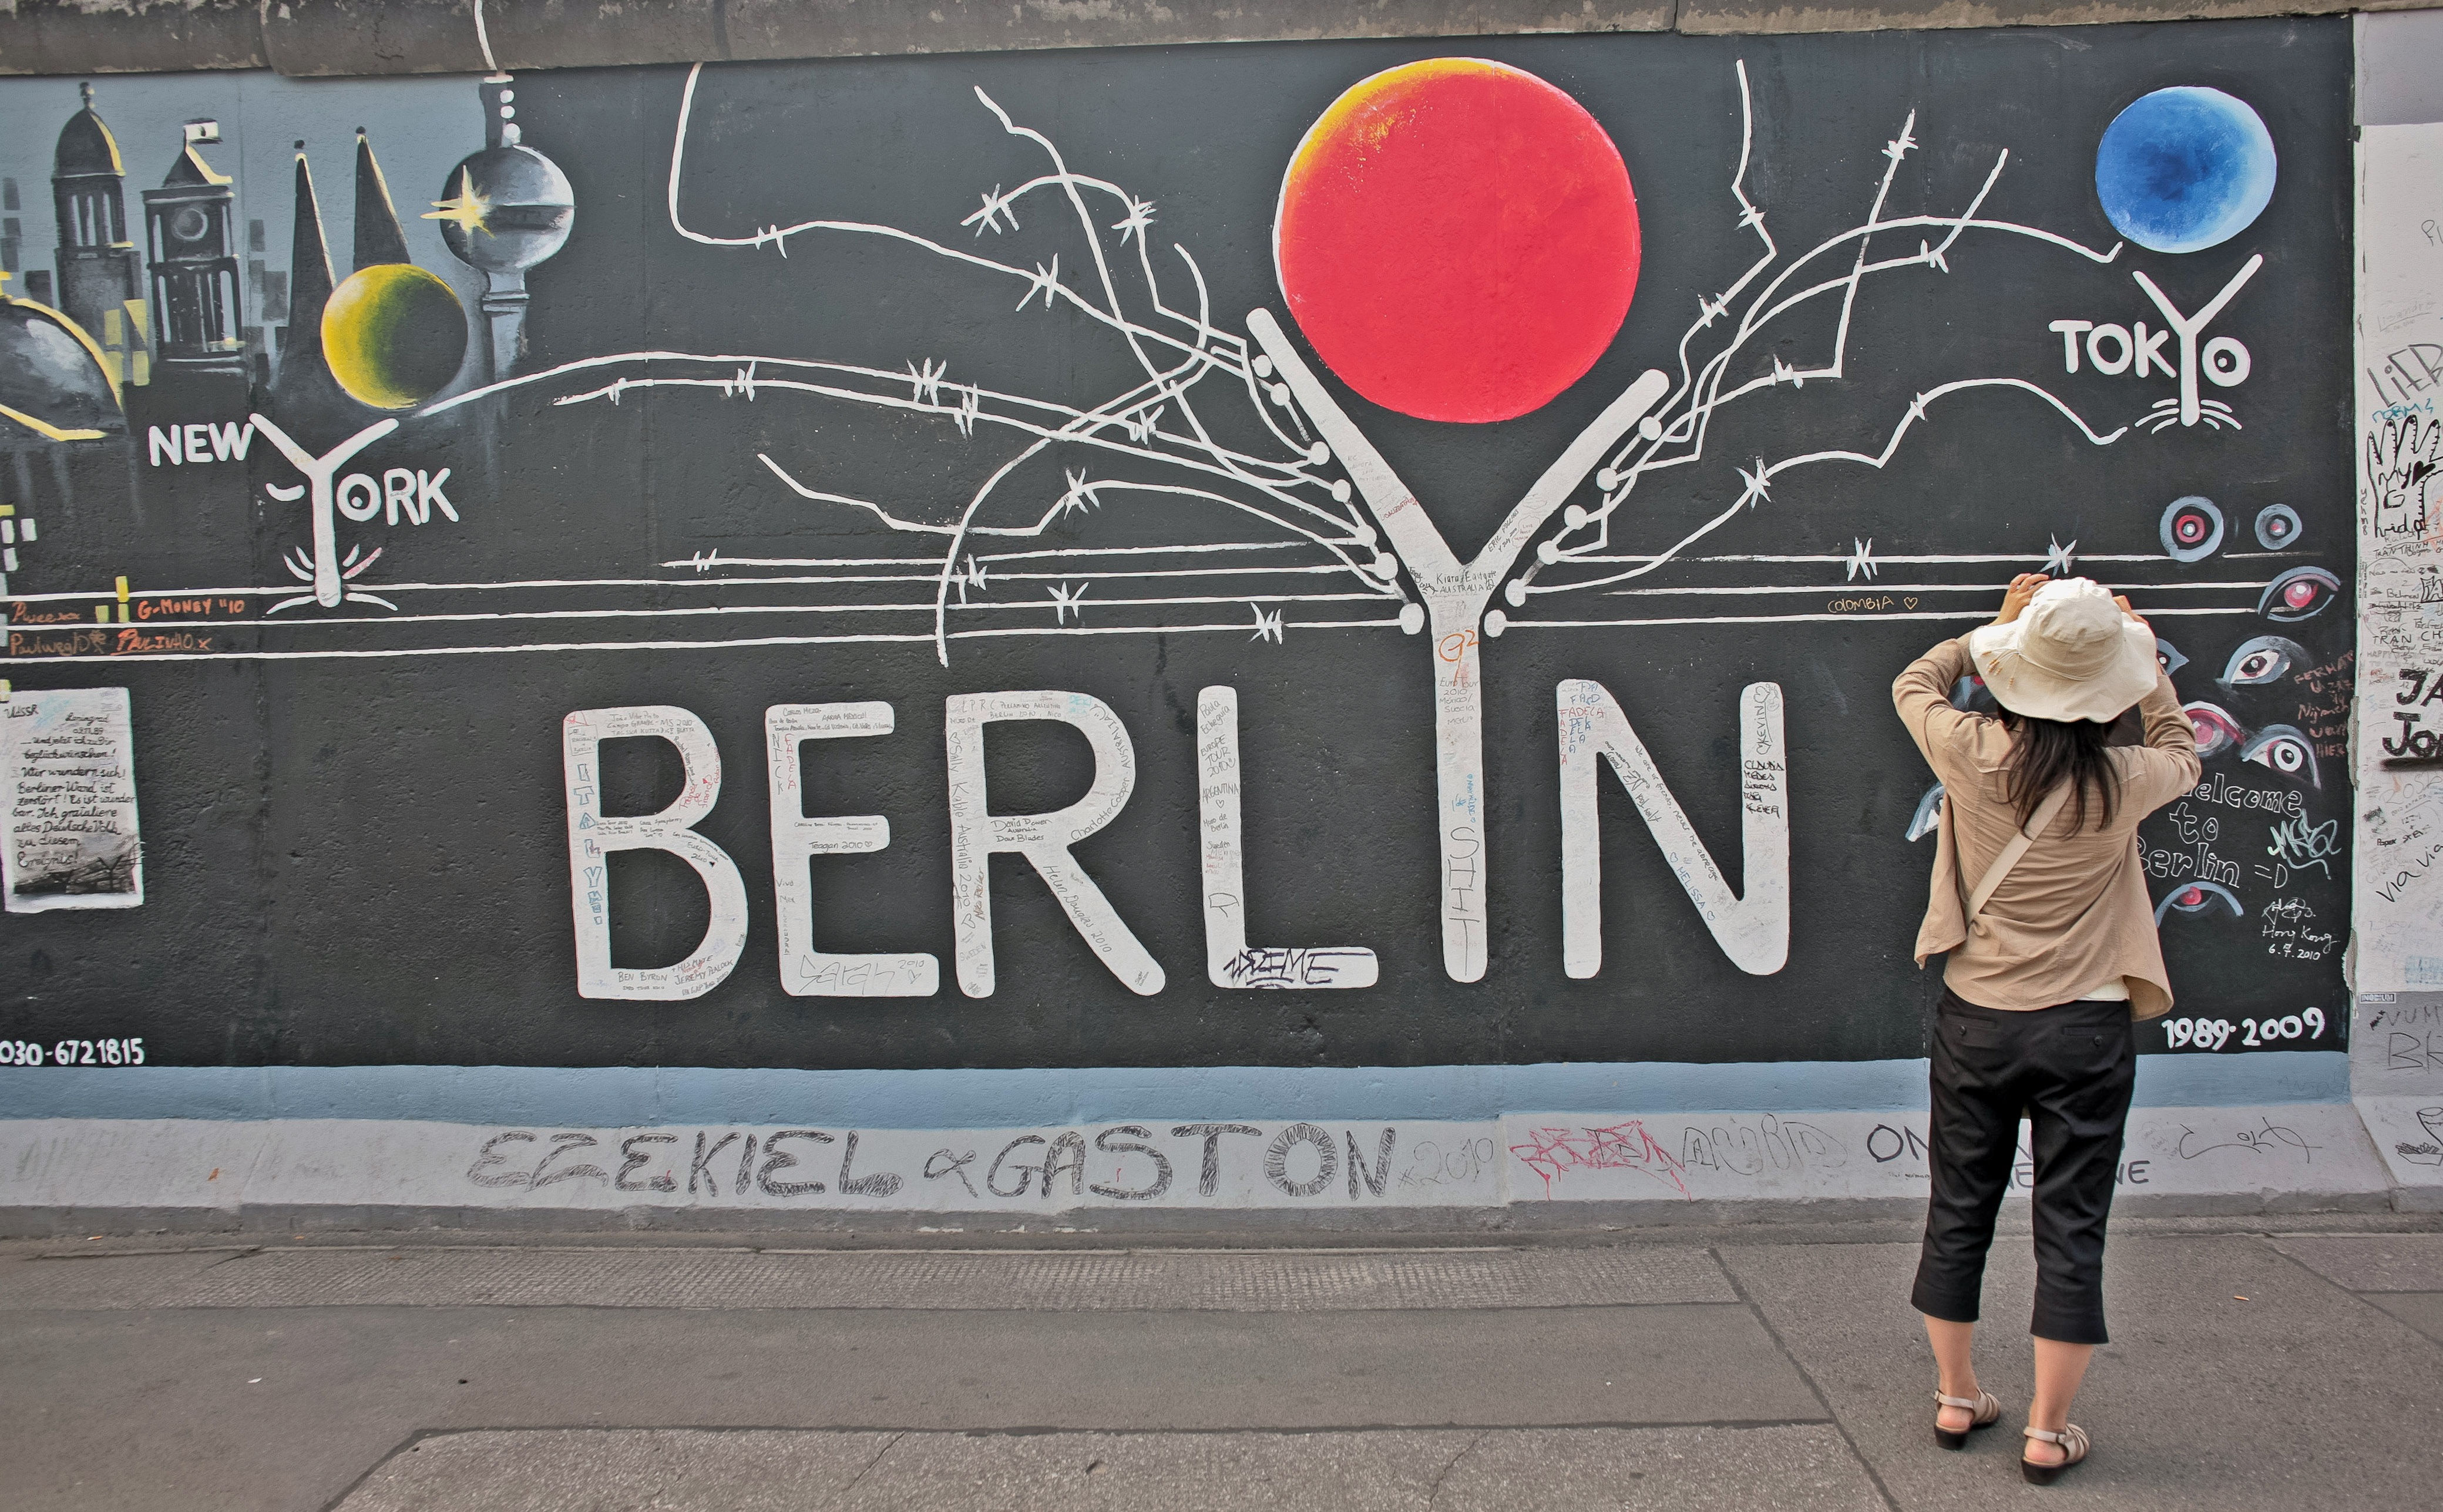
road, street, wall, advertising, graffiti, art